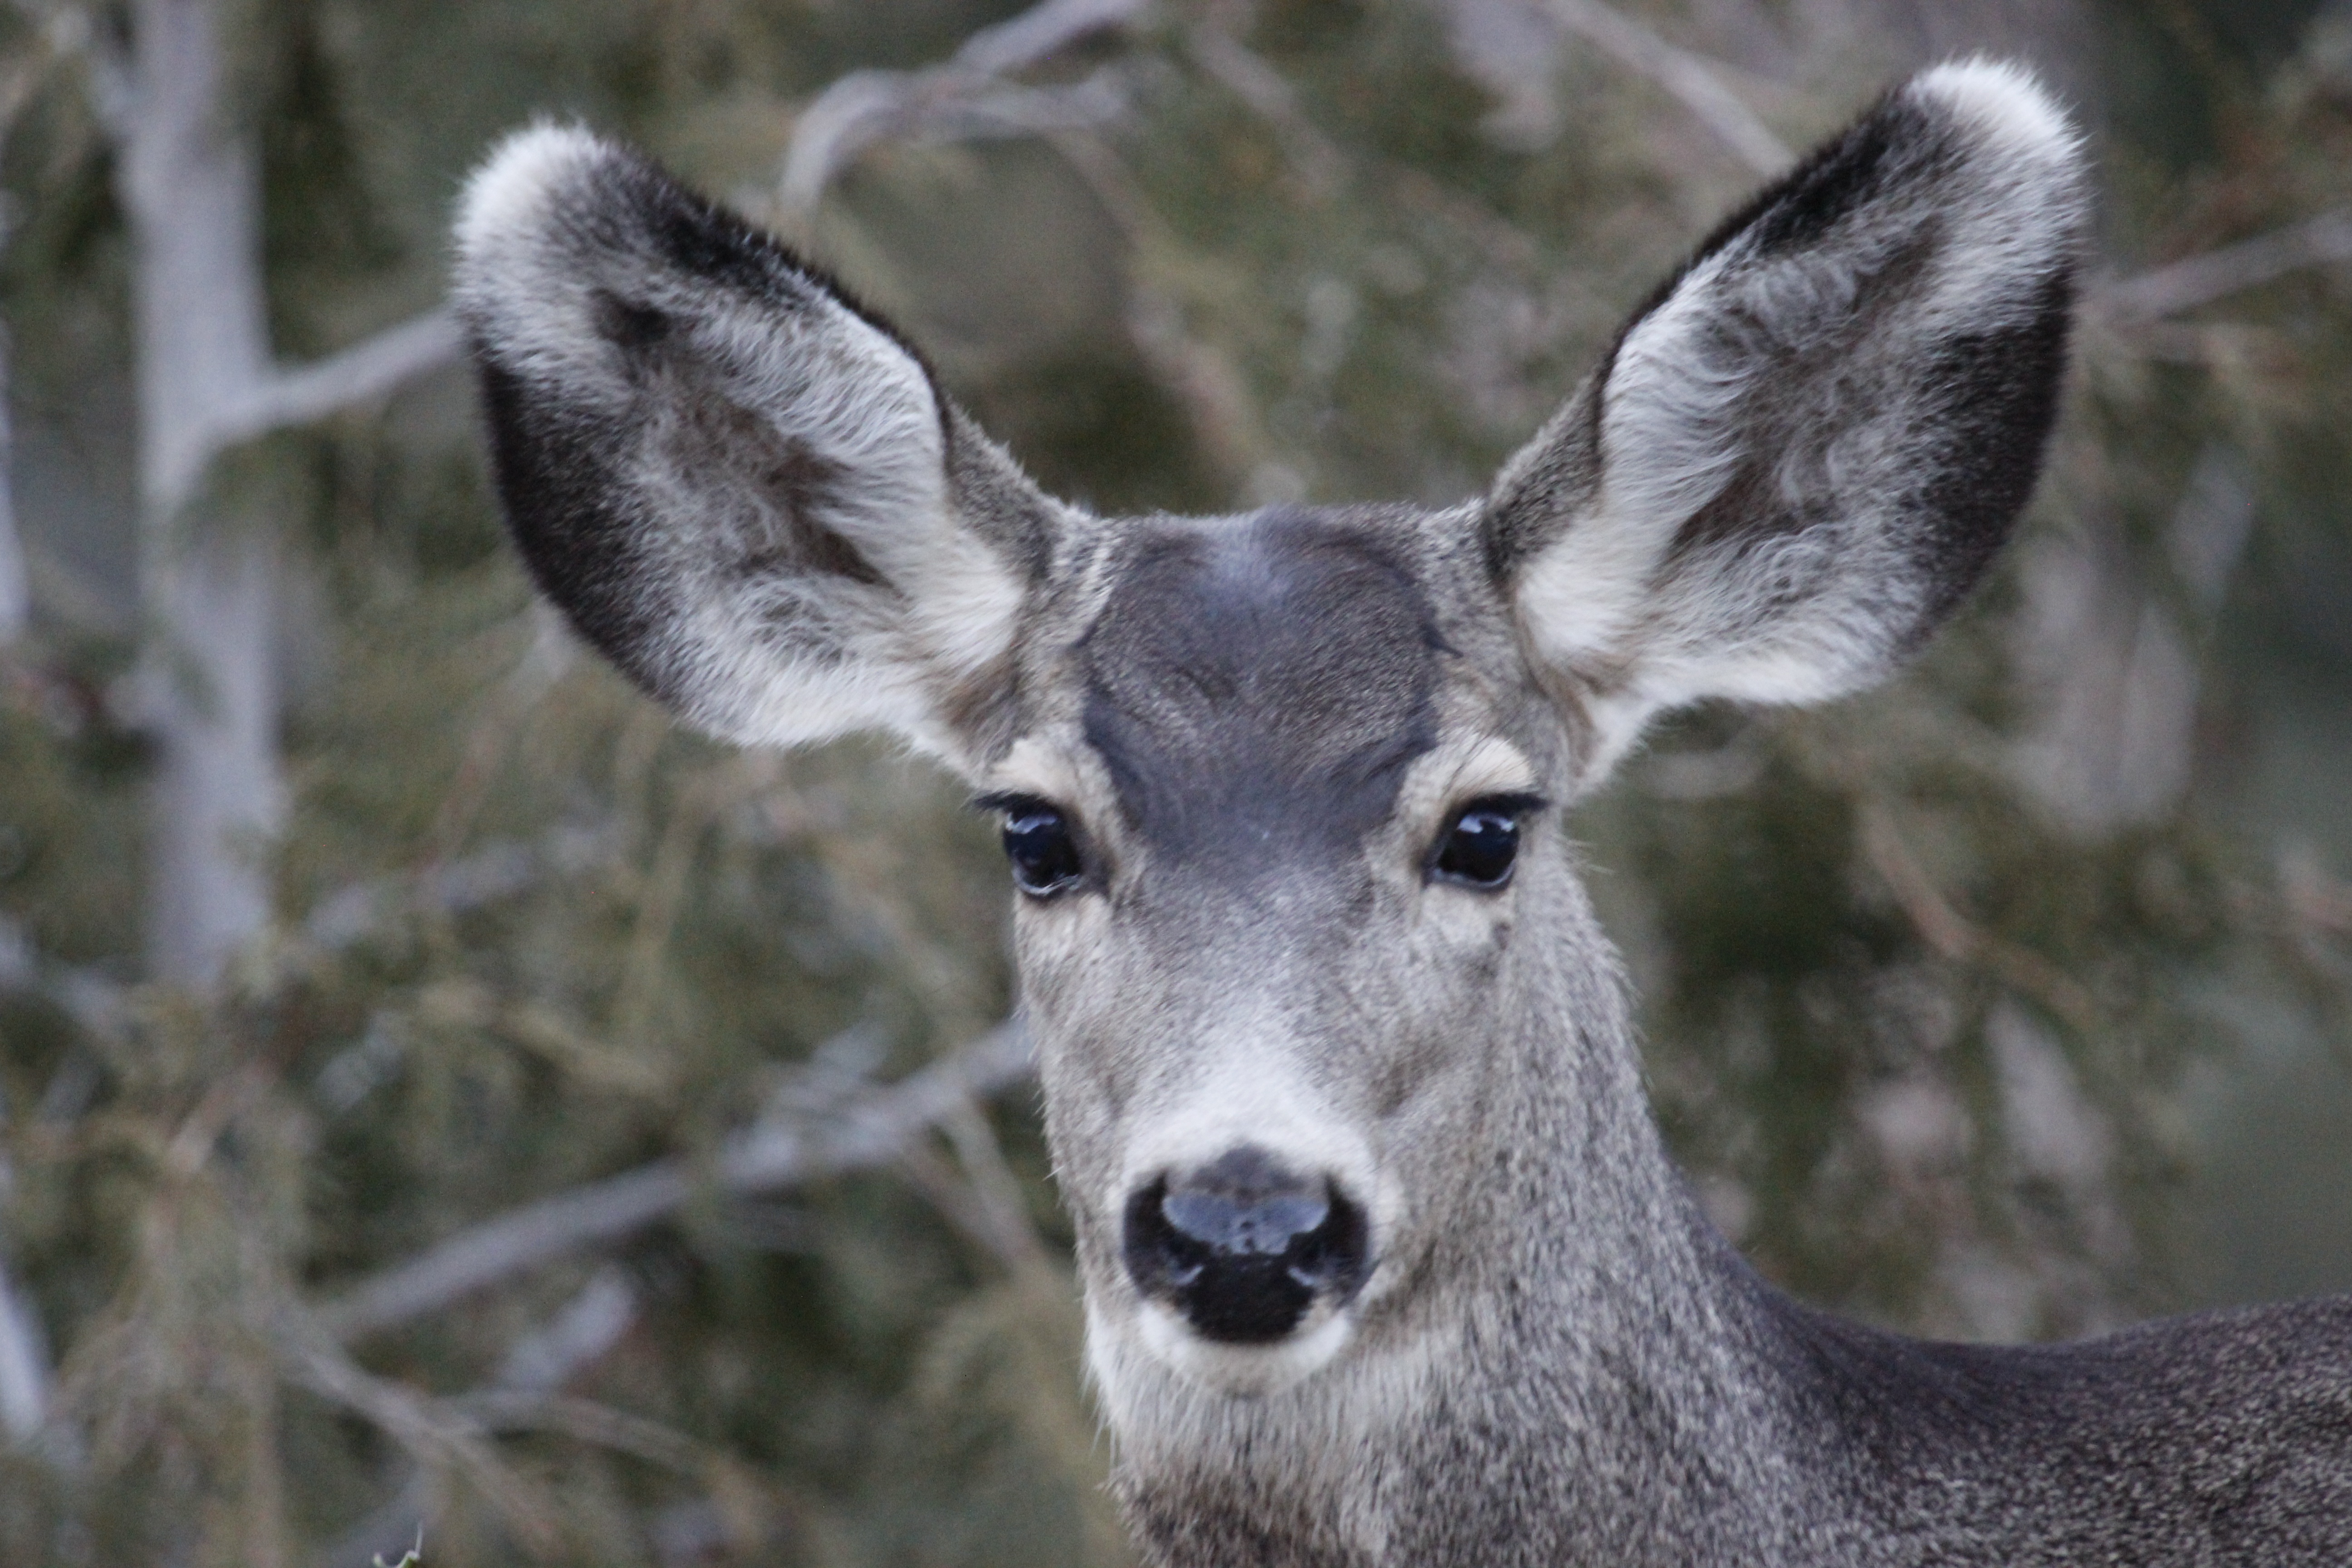
nature, animal, female, wildlife, wild, deer, mammal, fauna, doe, woods, head, vertebrate, mule deer, ungulate, odocoileus, white tailed deer, musk deer